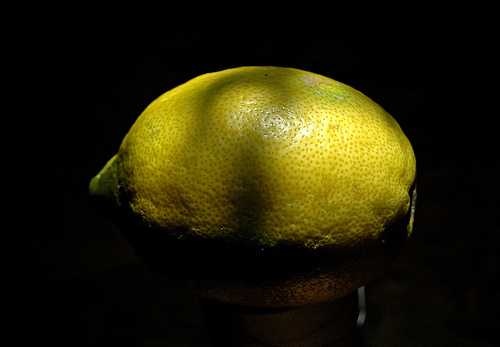
Label: Lemon